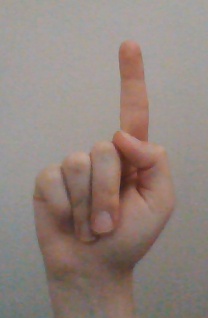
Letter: bb